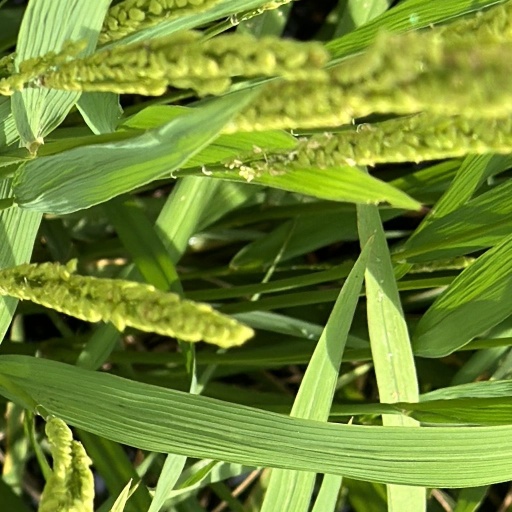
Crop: rice